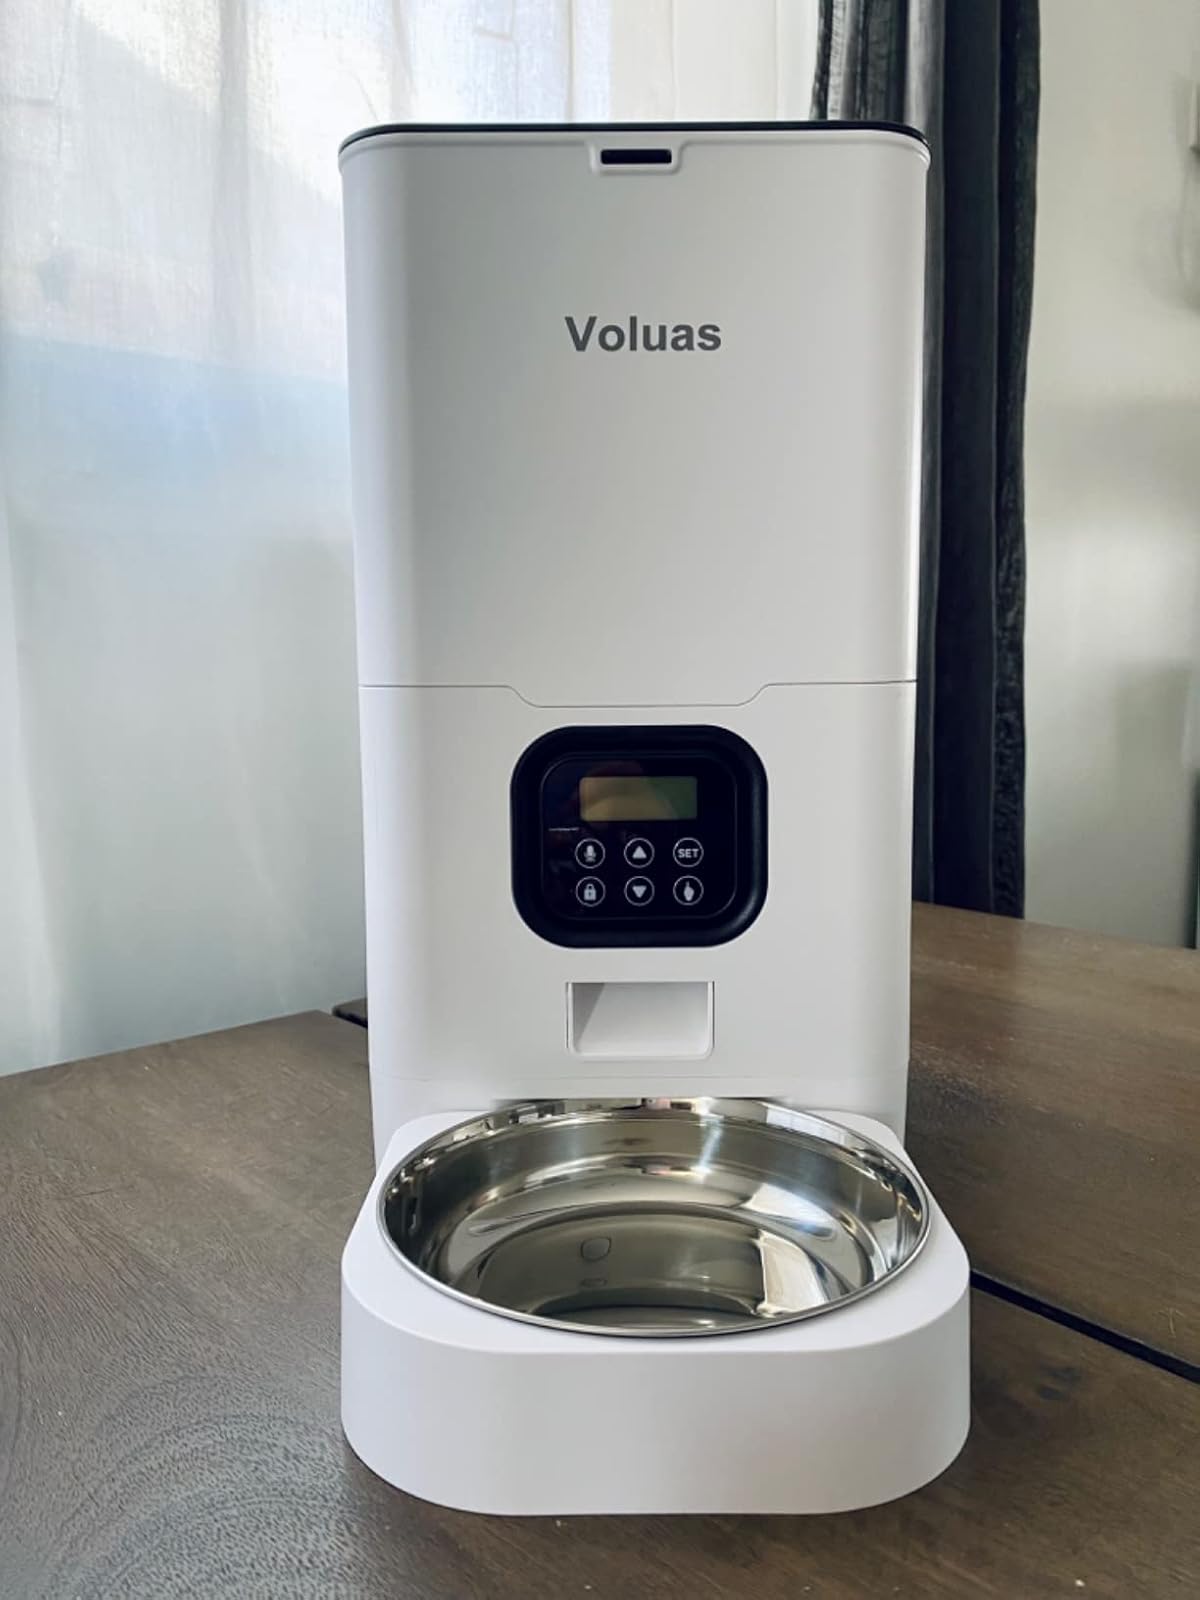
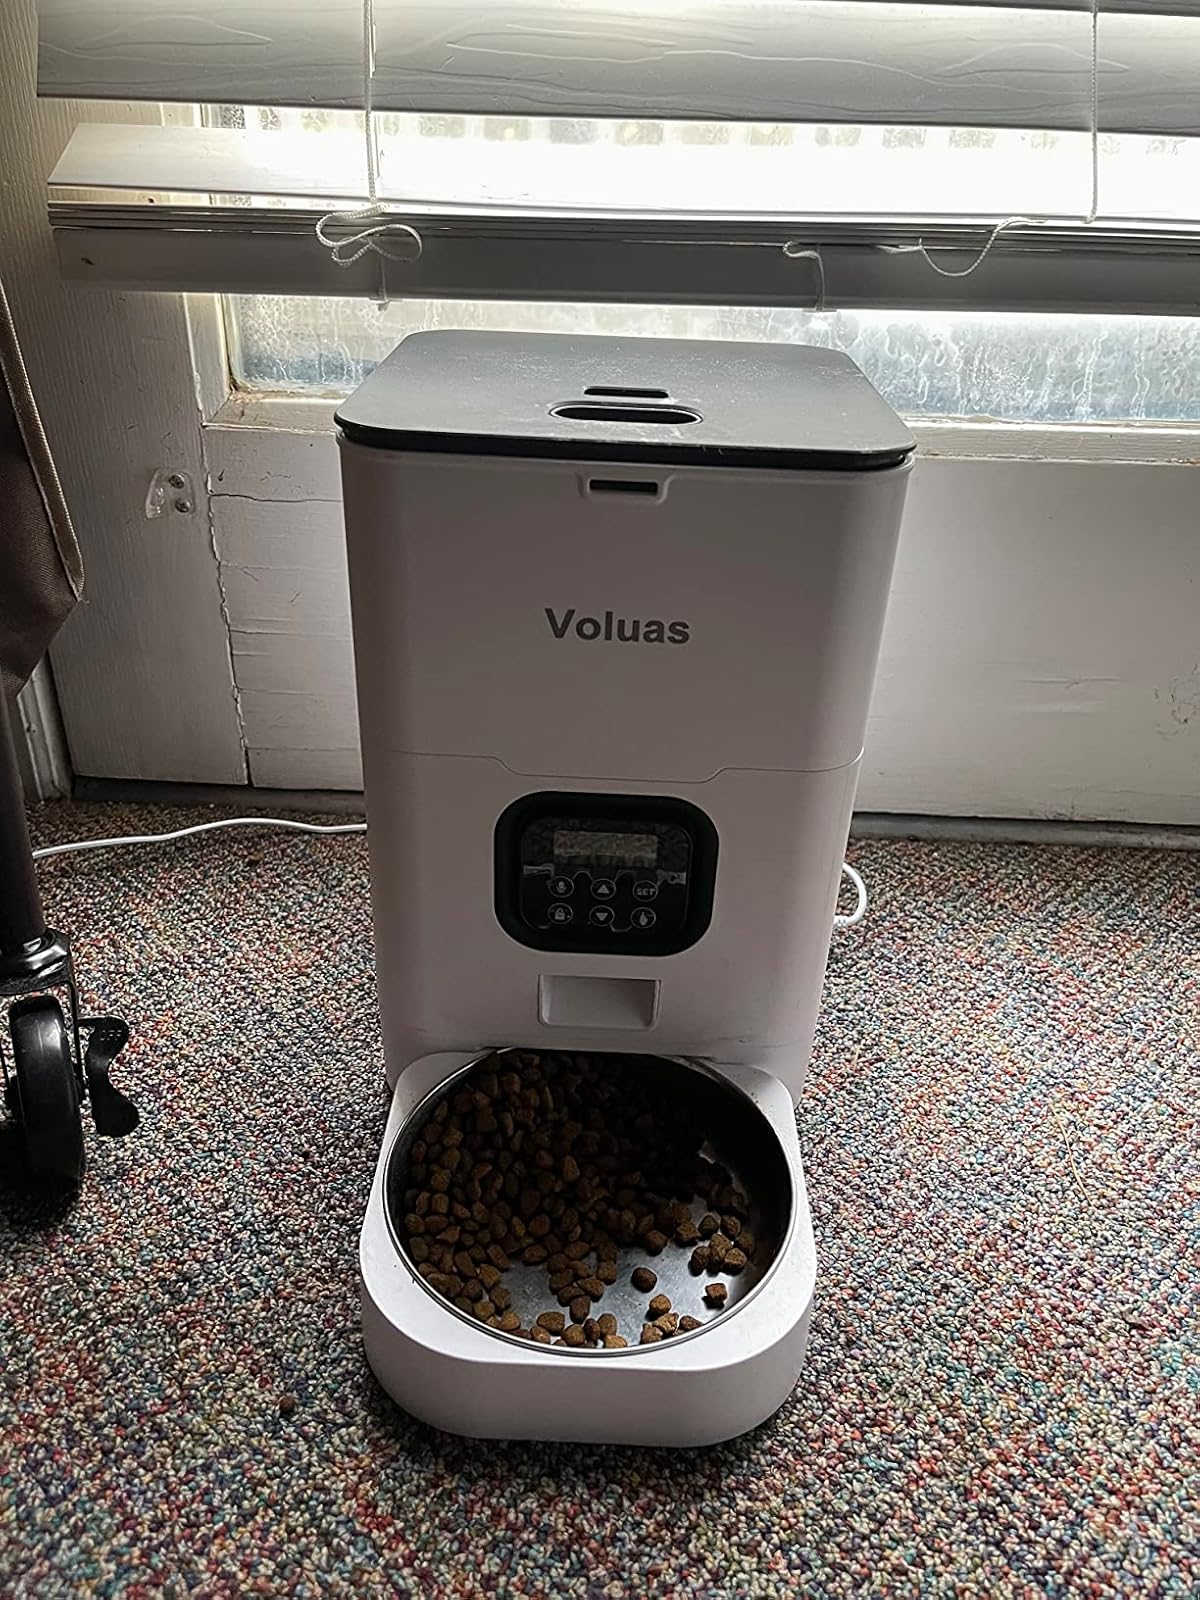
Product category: items_feeder
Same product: yes